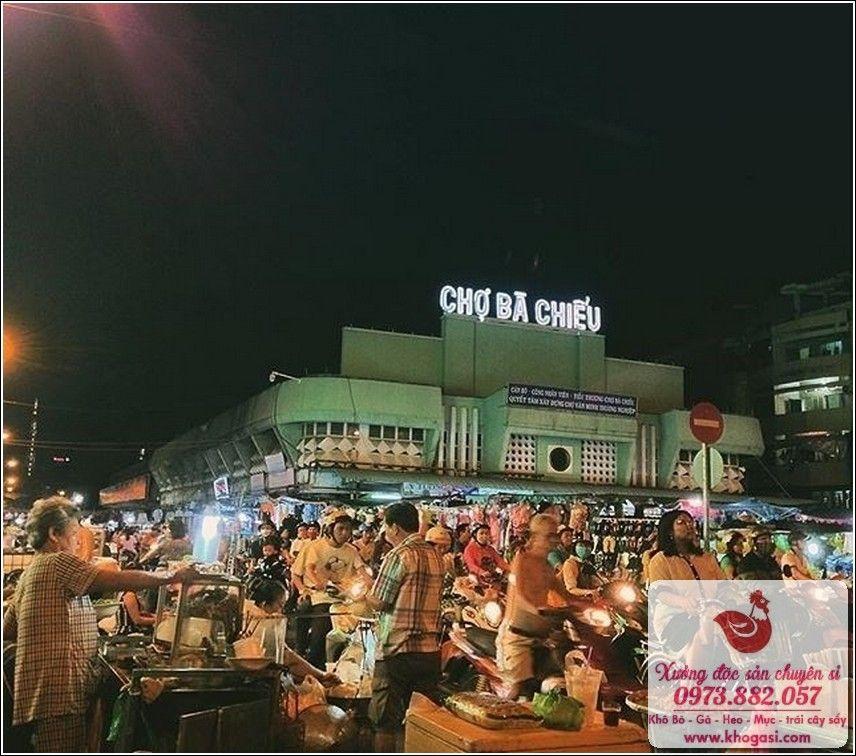
khu chợ đang ở trong trạng thái đông người vào buổi đêm